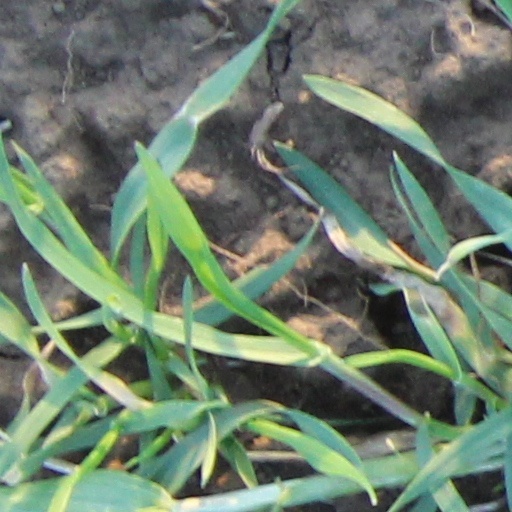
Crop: wheat